Brahmā (Buddhism)

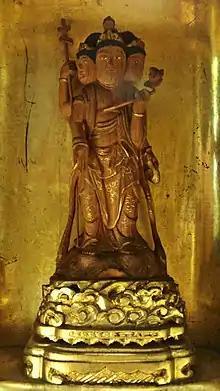
Japanese statue of Brahma

, said to be the most senior of the Mahābrahmās, was the deity who visited the Buddha when he attained enlightenment, and encouraged him to teach the Dharma to humans.